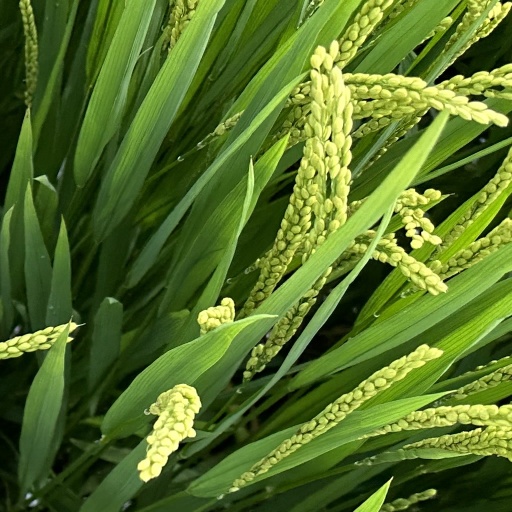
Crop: rice